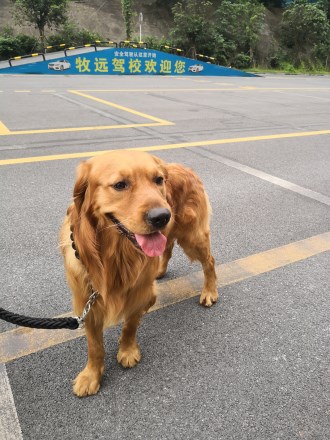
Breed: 5355-n000126-golden_retriever